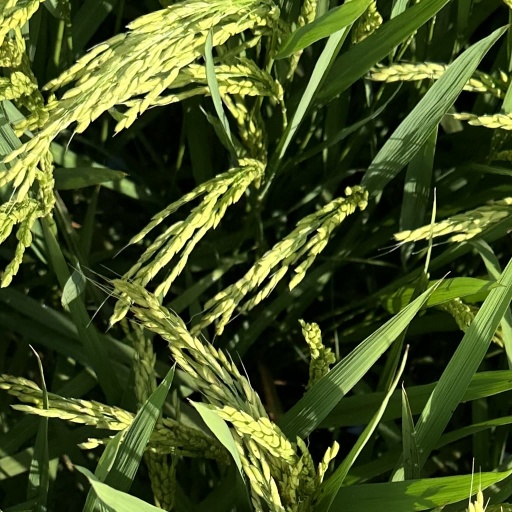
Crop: rice